VAW-11

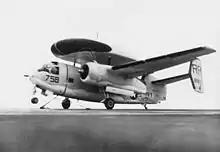
E-1B of VAW-11 prepares to launch from in 1962

In 1962, the AD-5W was redesignated EA-1E and the WF-2 became the E-1B. In early 1964, the squadron began receiving Grumman E-2A Hawkeye. This aircraft required very extensive ground support, particularly for its complex avionics system, causing the squadron to grow significantly in maintenance inventory and headcount. By 1966, VAW-11 had become the U.S. Navy's largest carrier-based squadron, providing E-2A detachments to large attack carriers and E-1B detachments to smaller "Essex"-class aircraft carriers. To increase efficiency and combat readiness, on 20 April 1967, the squadron was redesignated as Carrier Airborne Early Warning Wing 11 while the various detachments were established as separate individual VAW squadrons designated VAW-111, VAW-112, VAW-113, VAW-114, VAW-115 and VAW-116.